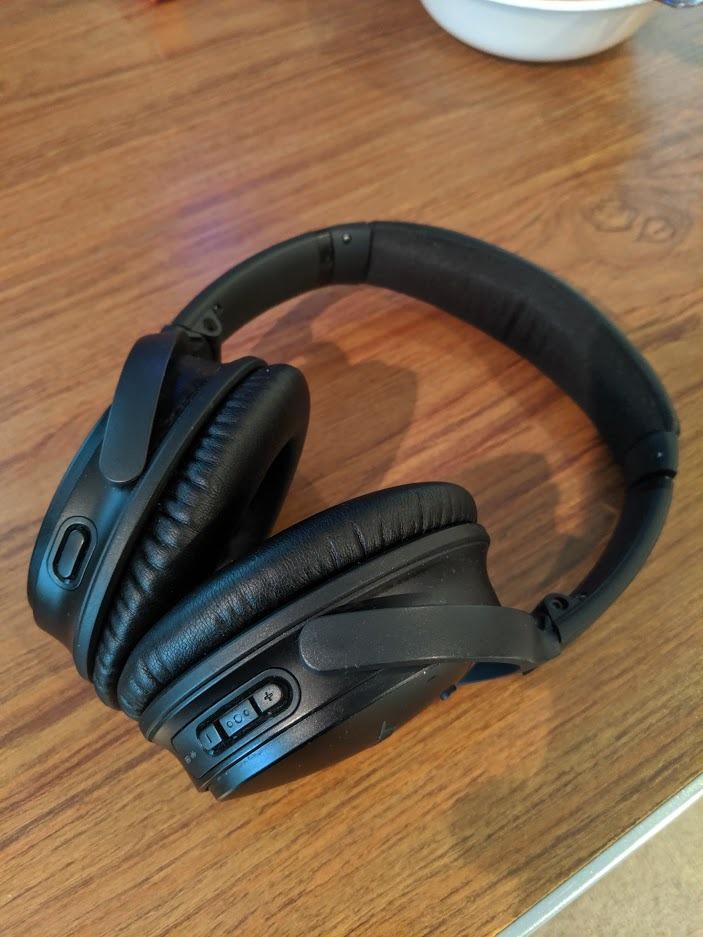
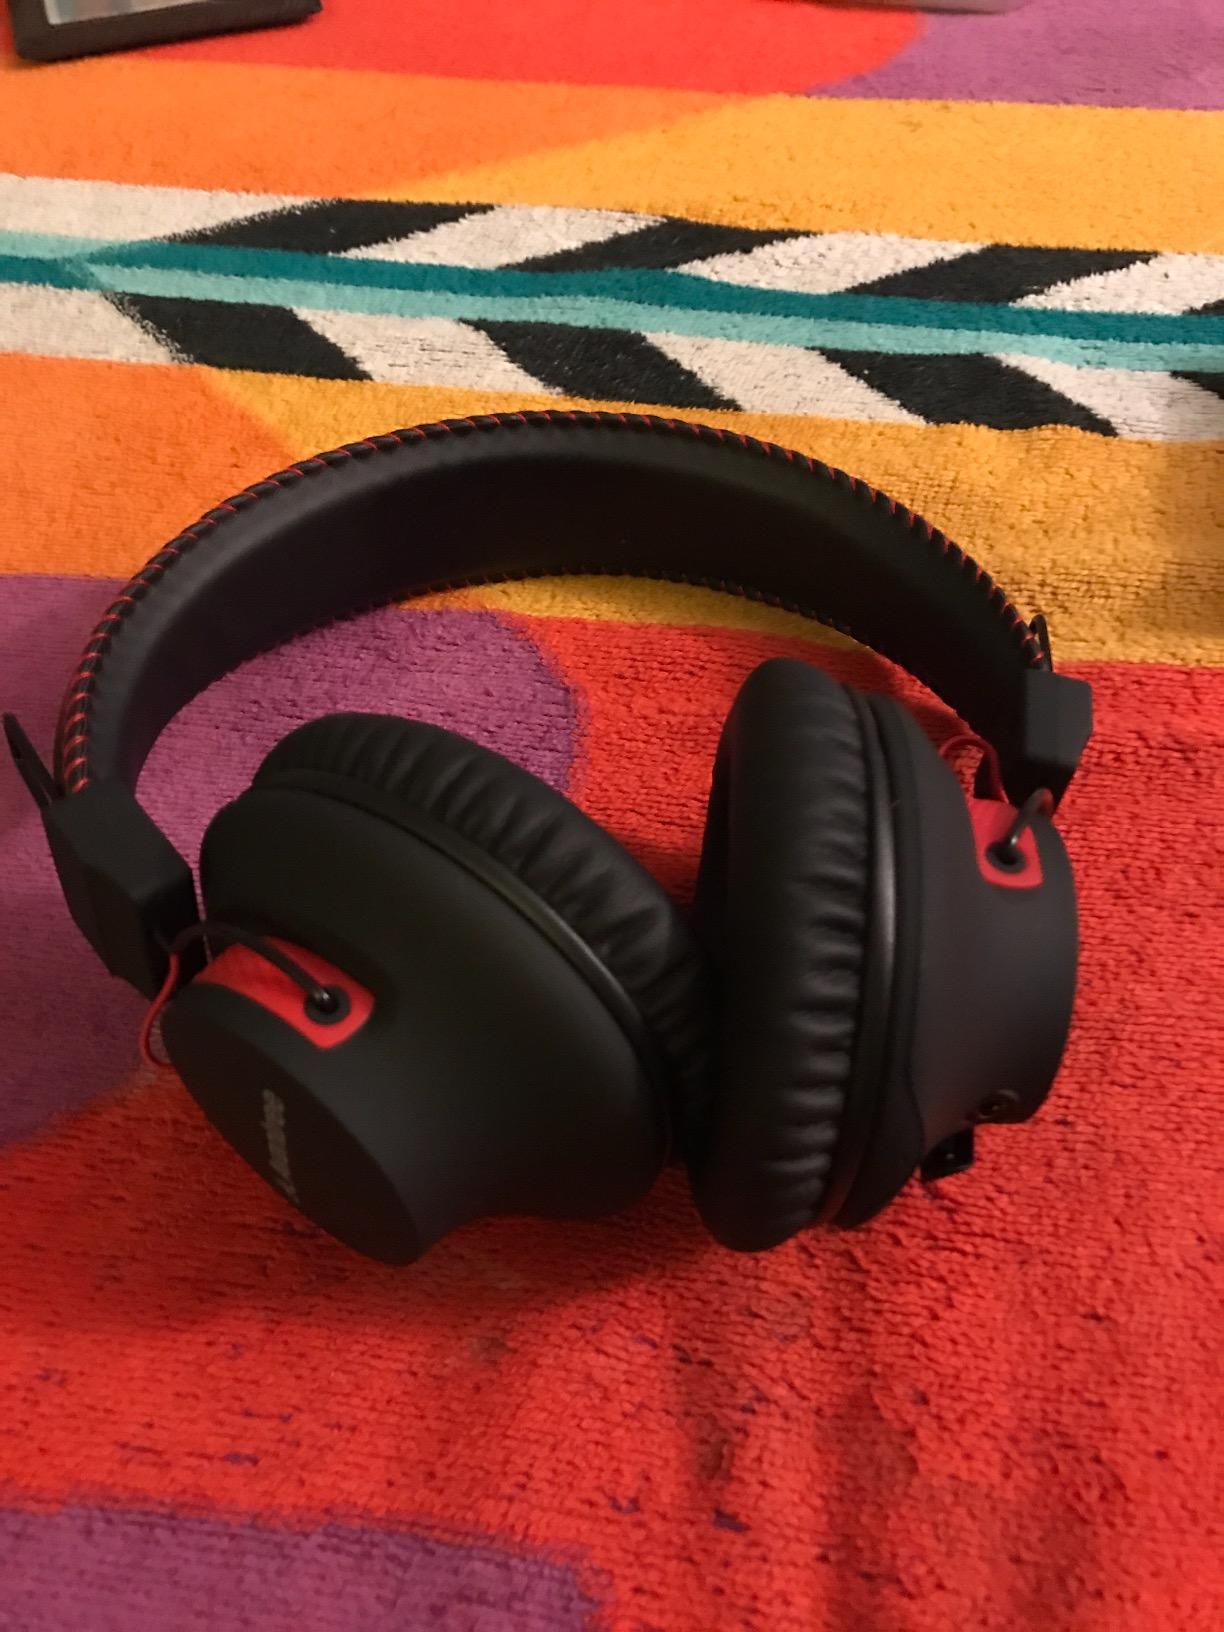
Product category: headphones
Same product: no